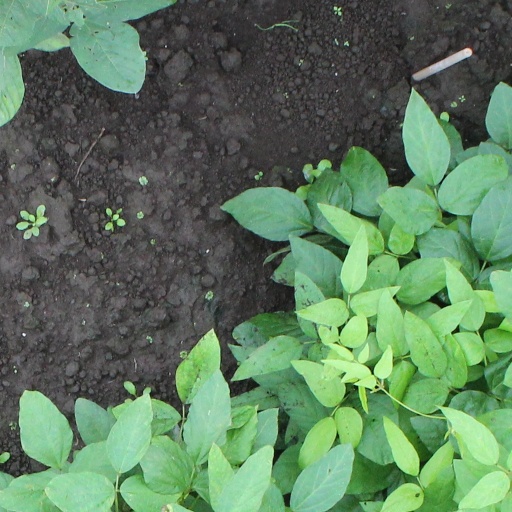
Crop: soybean